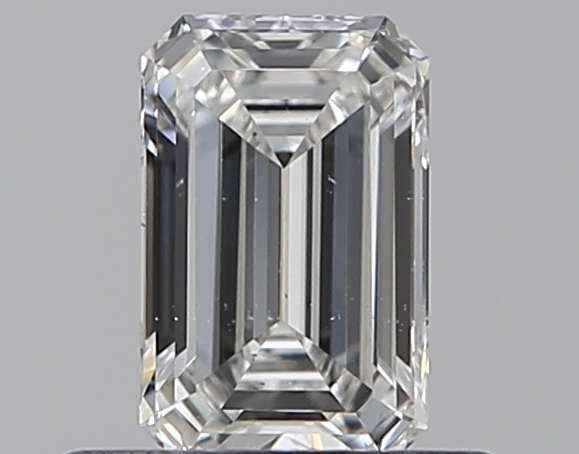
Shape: emerald
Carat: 0.51
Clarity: VS2
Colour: G
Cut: EX
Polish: EX
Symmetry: VG
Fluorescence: F
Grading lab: GIA
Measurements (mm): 5.9 x 3.74 x 2.46